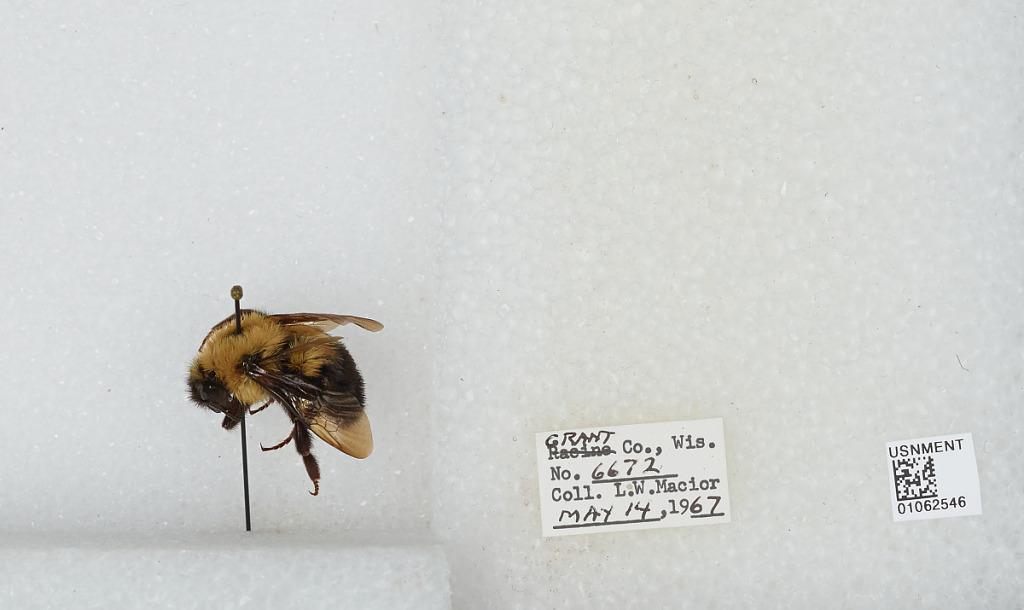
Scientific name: Bombus (Pyrobombus) bimaculatus Cresson
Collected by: L. Macior
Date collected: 1967-5-14
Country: United States
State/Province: Wisconsin
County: Grant
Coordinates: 42.87, -90.72